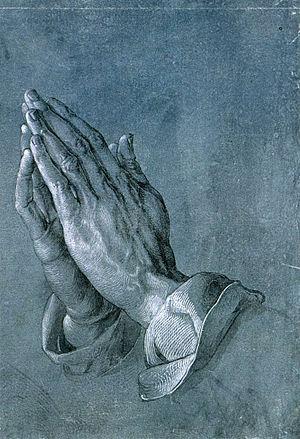
La main est l’organe préhensile effecteur situé à l’extrémité de l’avant-bras et relié à ce dernier par le poignet. C'est un organe capable notamment de saisir et manipuler des objets. Chez l'homme, la main est un organe extrêmement développé et important, elle dispose d'une palette d'actions très large. Située à l'extrémité des deux membres supérieurs, chaque main possède cinq doigts qui apportent une contribution majeure au sens du toucher.